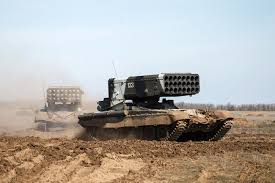
Label: Self Propelled Artillery